Upanishads

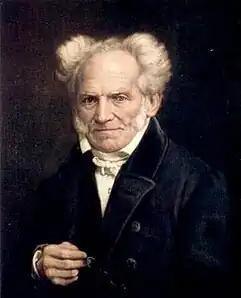
German 19th century philosopher Arthur Schopenhauer, impressed by the Upanishads, called the texts "the production of the highest human wisdom".

The Upanishads form one of the three main sources for all schools of Vedanta, together with the Bhagavad Gita and the Brahmasutras. Due to the wide variety of philosophical teachings contained in the Upanishads, various interpretations could be grounded on the Upanishads. The schools of Vedānta seek to answer questions about the relation between atman and Brahman, and the relation between Brahman and the world. The schools of Vedanta are named after the relation they see between atman and Brahman: